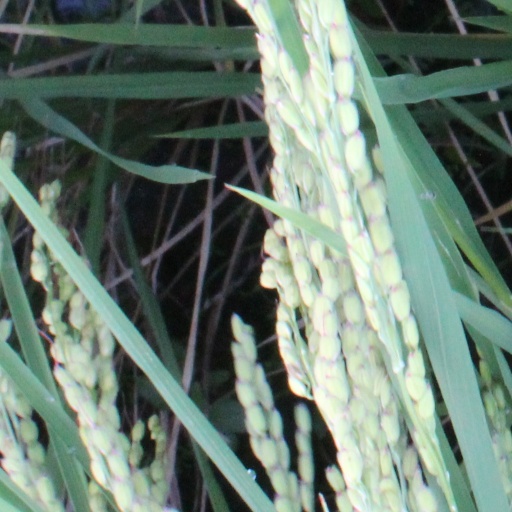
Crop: rice